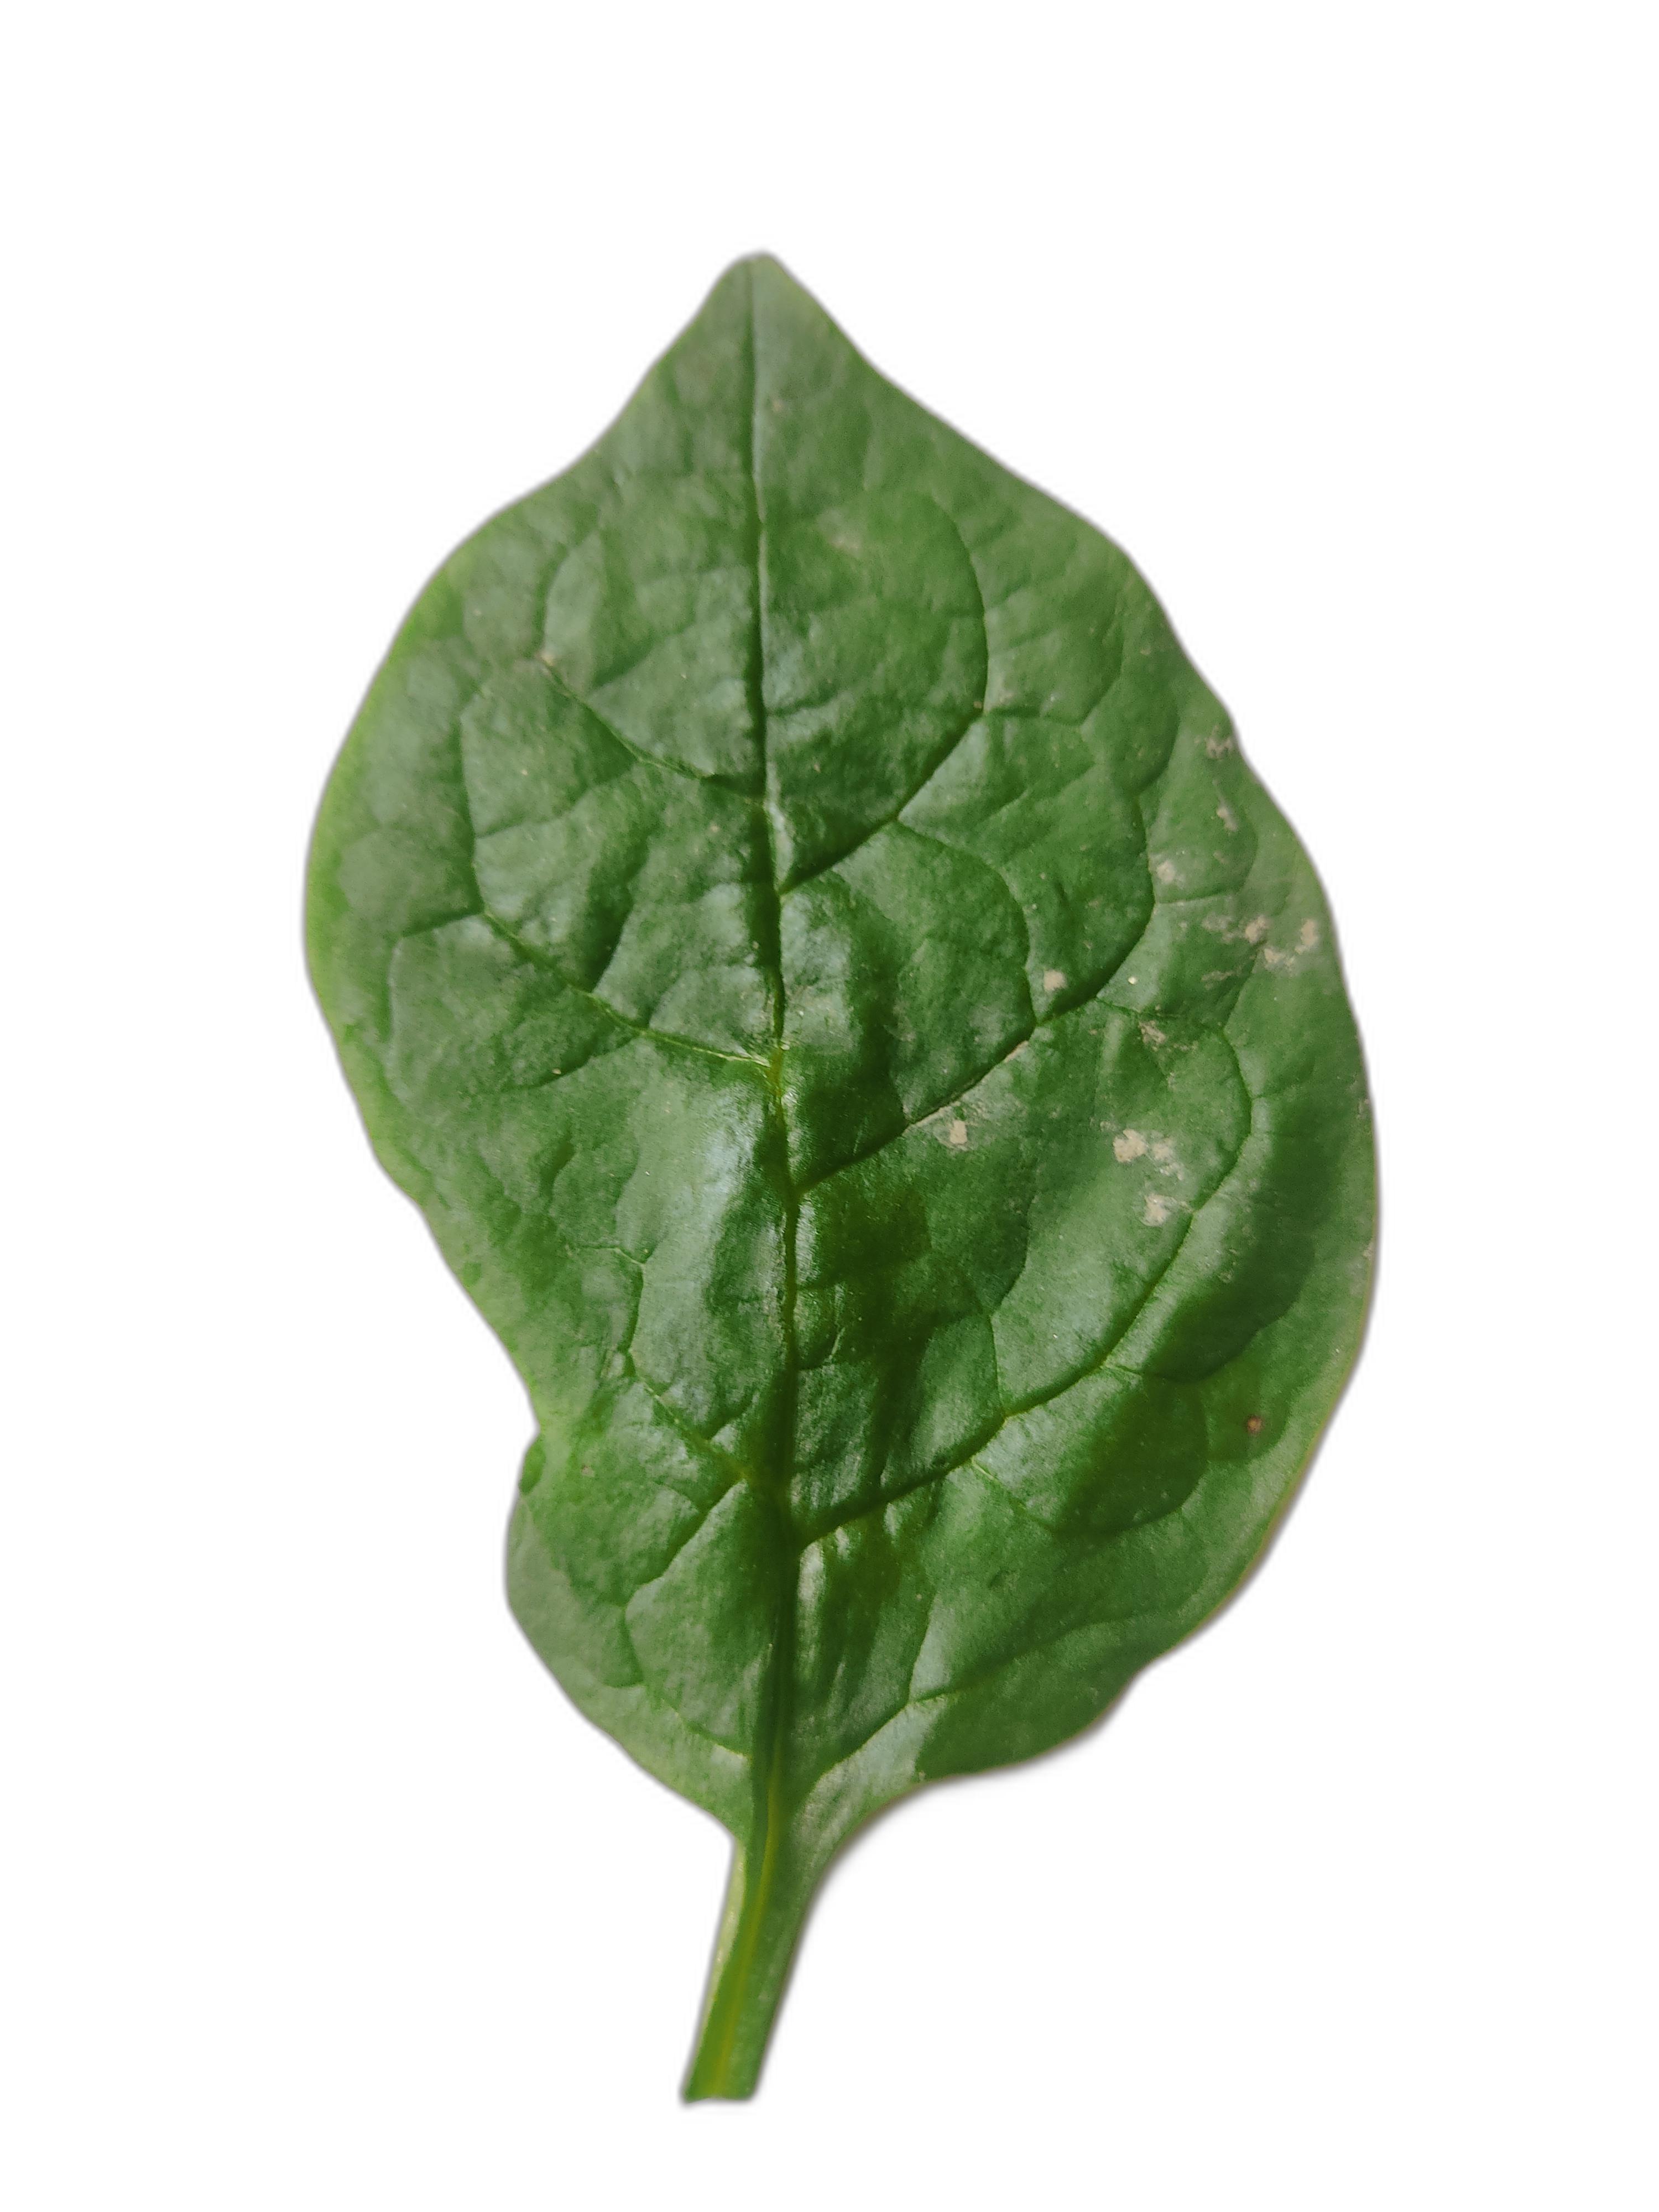
Label: Anthracnose